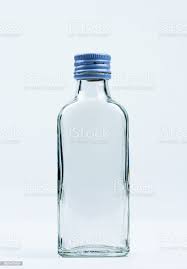
Label: glass